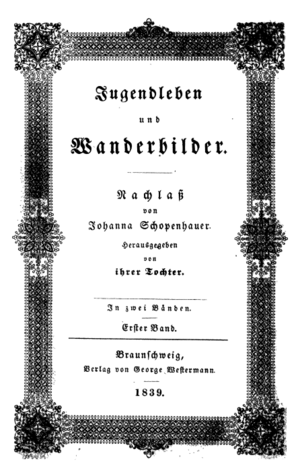
Johanna Schopenhauer, née Trosiener le 9 juillet 1766 et morte le 16 avril 1838, est une femme de lettres allemande. Elle est principalement connue comme étant la mère d'Arthur Schopenhauer.